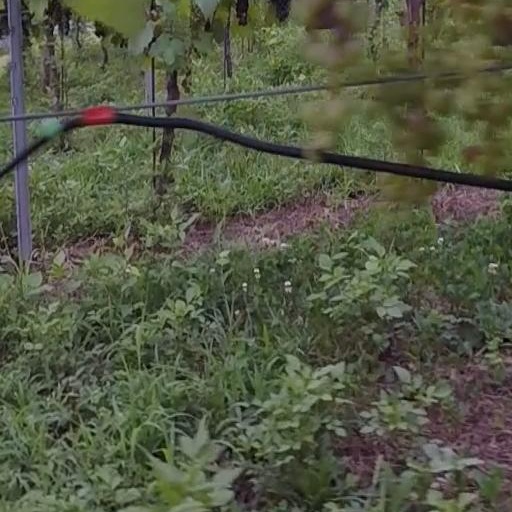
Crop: grape